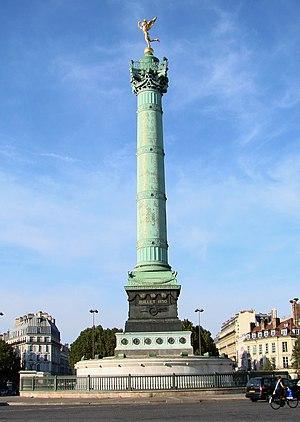
Cet article recense les monuments historiques du 12ᵉ arrondissement de Paris, en France.
Cet article recense les monuments historiques du 4ᵉ arrondissement de Paris, en France.
Les panneaux « Histoire de Paris » sont des panneaux d'information installés dans les rues de Paris devant certains des monuments parisiens.